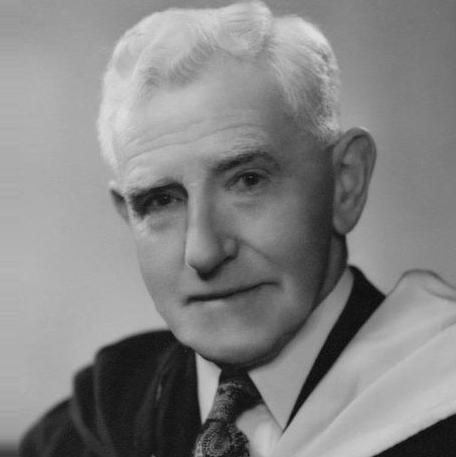
Age: 64